Ennalum Ente Aliya

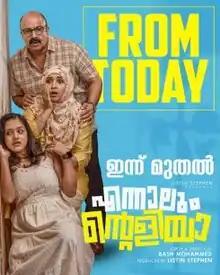
Theatrical release poster

Ennalum Ente Aliya is a 2023 Indian Malayalam-language comedy drama film directed by Bash Mohammed and produced by Listin Stephen under the banner Magic Frames . It features Suraj Venjaramoodu, Gayatri Arun, Siddique and Lenaa in lead roles. The film was released on 6 January 2023.